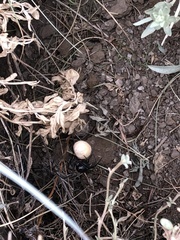
Species: Lactrodectus_hesperus